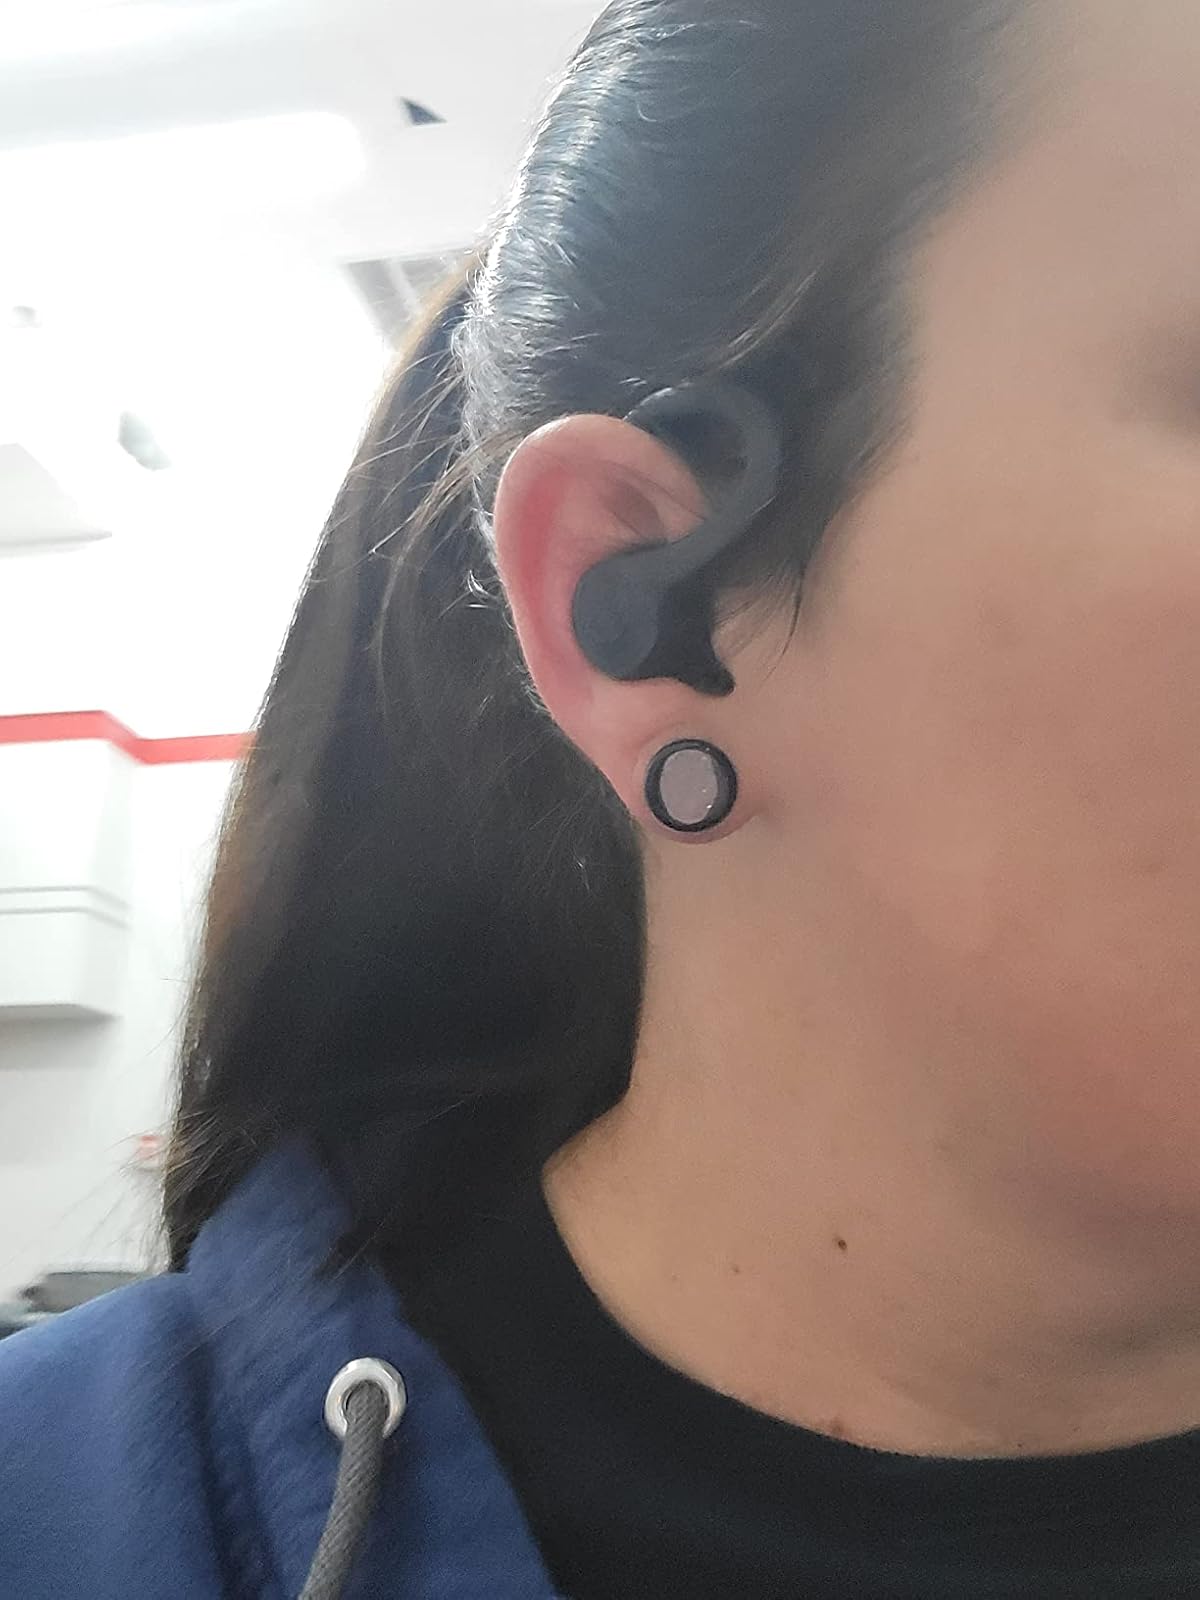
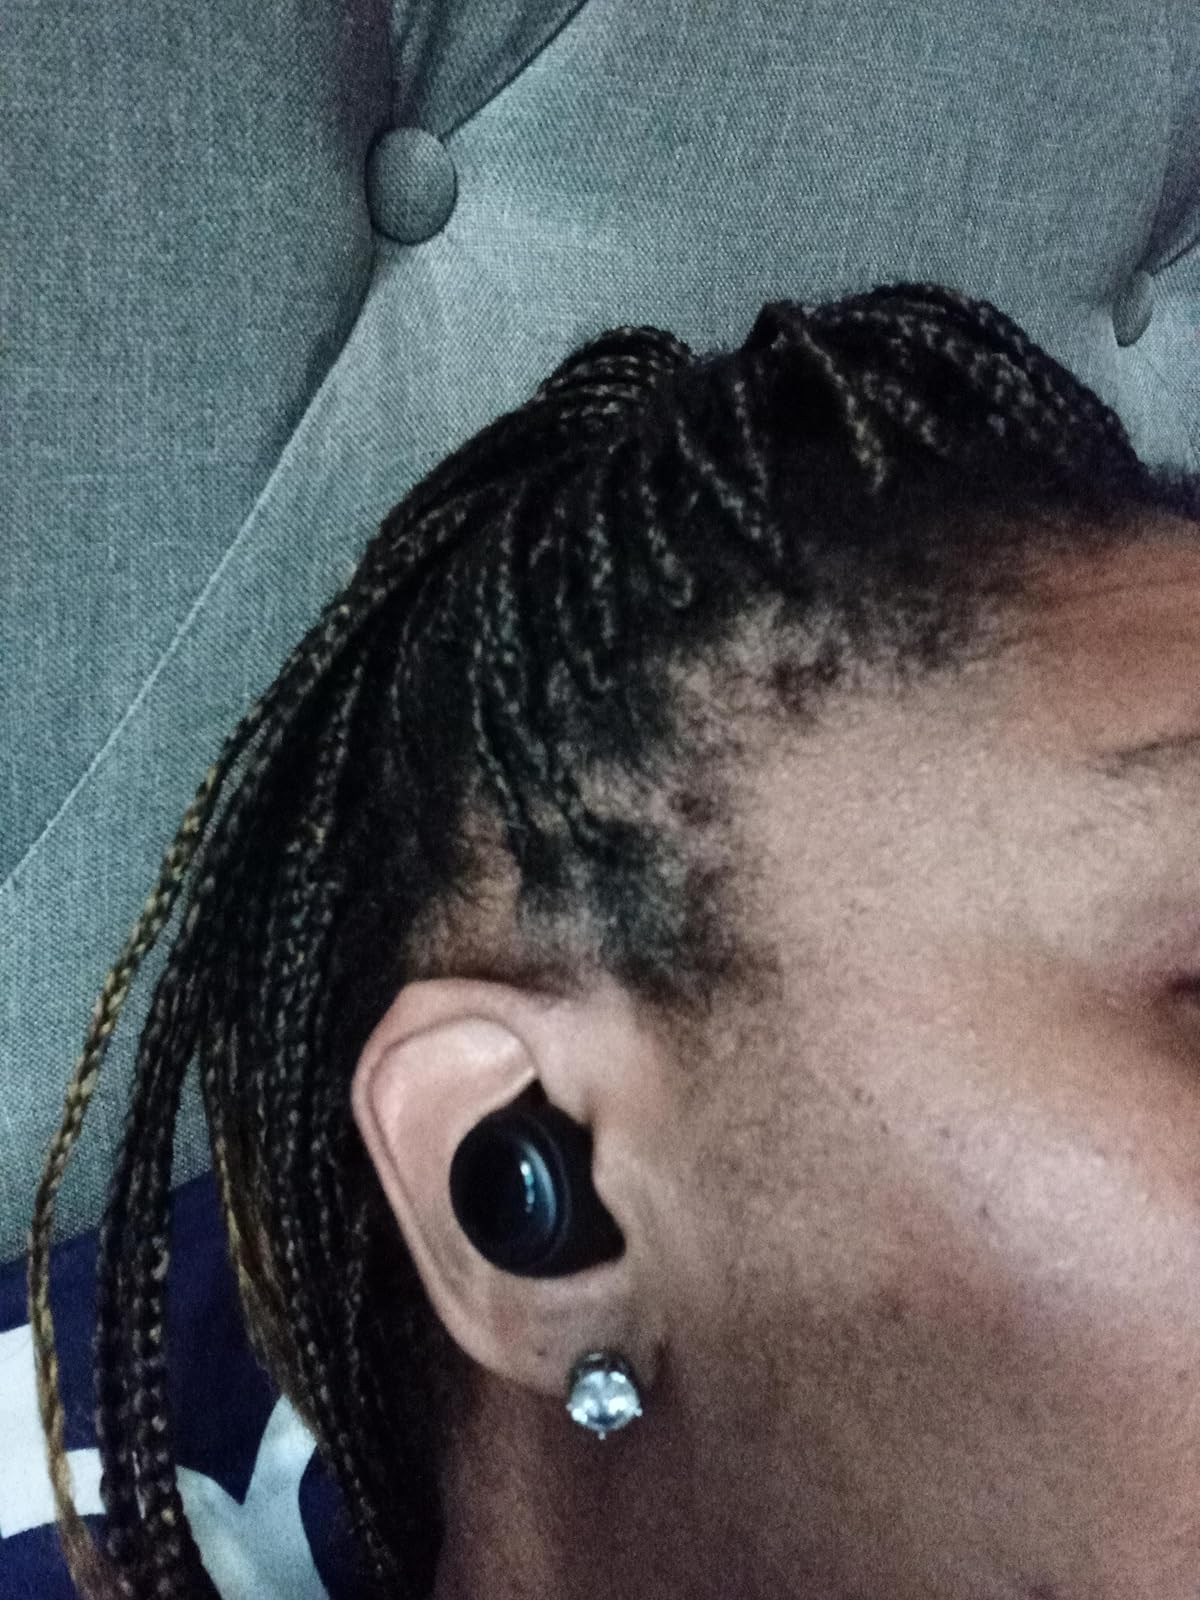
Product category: earbuds
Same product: no